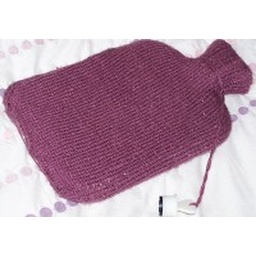
Xander hot water bottle cover designed by Laura Cruickshank